Goûter Hut

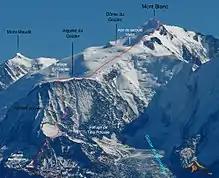
Map of the Goûter route, showing the location of the Goûter Refuge.

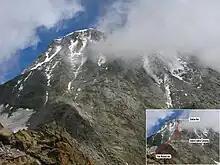
Approach to the hut beyond the Grand Couloir

The refuge, with its own helicopter landing platform for logistics and mountain rescue operations, is located in the south-east of France, in the Auvergne-Rhône-Alpes region and the department of Haute-Savoie. It is located on the territory of the municipality of Saint-Gervais-les-Bains and dominates the Bionnassay glacier, on the eastern slope of Val Montjoie in the Mont Blanc massif. It stands at an altitude of 3,835 meters on the snowy ridge of the Aiguille du Goûter (3,863 m), which separates the Val Montjoie from the main basin of the Arve Valley, with the towns of Les Houches and the alpinism and ski resort of Chamonix-Mont-Blanc. Annecy is 60 kilometers to the west and Lyon nearly 180 kilometers. The border with Italy runs about 1.7 kilometers to the south, around the "Dôme du Goûter" (4,304 m), while the summit of Mont Blanc is less than 4 kilometers to the south-east.